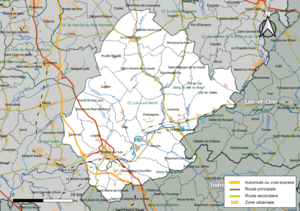
Carte géographique de la Communauté de communes Loir-Lucé-Bercé, département de la Sarthe, France. Composition au 1er janvier 2019.
La communauté de communes Loir-Lucé-Bercé est une communauté de communes française, créée au 1ᵉʳ janvier 2017 et située dans le département de la Sarthe et la région Pays de la Loire.